Wa State

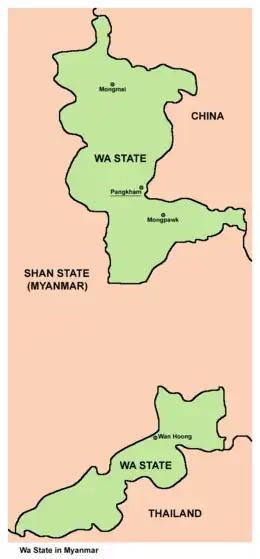
Map of Wa State

The region is mainly mountainous, with deep valleys. The lowest points are approximately above sea level, with the highest mountains over . Initially Wa State was heavily reliant on opium production. With Chinese assistance, there has been a move towards growing rubber and tea plantations. Wa State cultivates 220,000 acres of rubber. Due to the resettlement of residents from mountainous areas to fertile valleys, there is also cultivation of wet rice, corn and vegetables. Dozens died during the resettlement due to disease and road accidents. One of the main income sources of Wa State is the mining of resources like tin, zinc, lead and smaller amounts of gold. The proven tin ore reserves of Wa State amount to more than 50 million tons, currently 95% of the tin mine production of Myanmar comes from there, around one sixth of the world production.